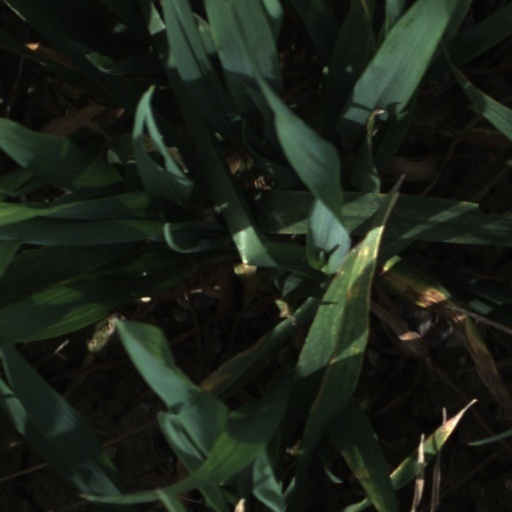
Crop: wheat